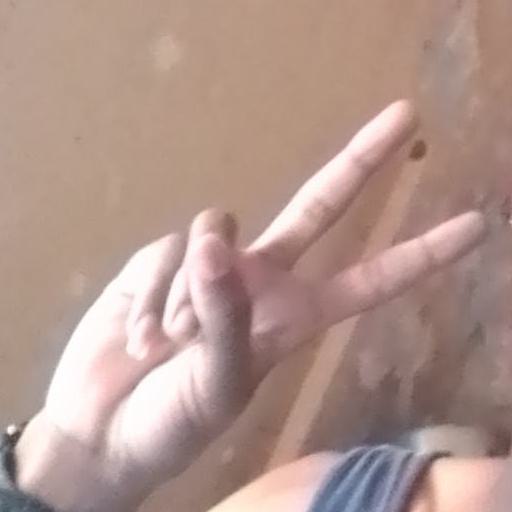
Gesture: peace